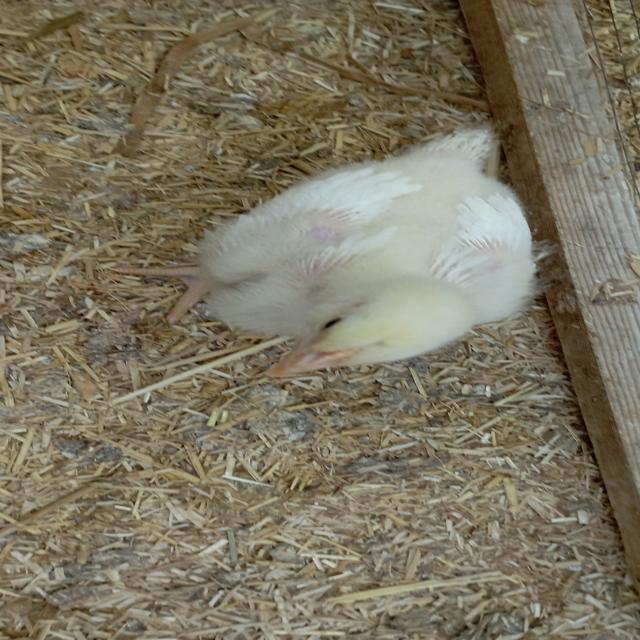
Weight: 450 g